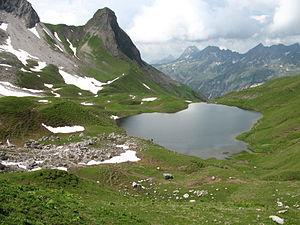
Le Kleiner Rappenkopf est une montagne culminant à 2 276 m d'altitude dans les Alpes d'Allgäu.